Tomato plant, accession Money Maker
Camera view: bottom (45 deg); turntable rotation: 300 degrees
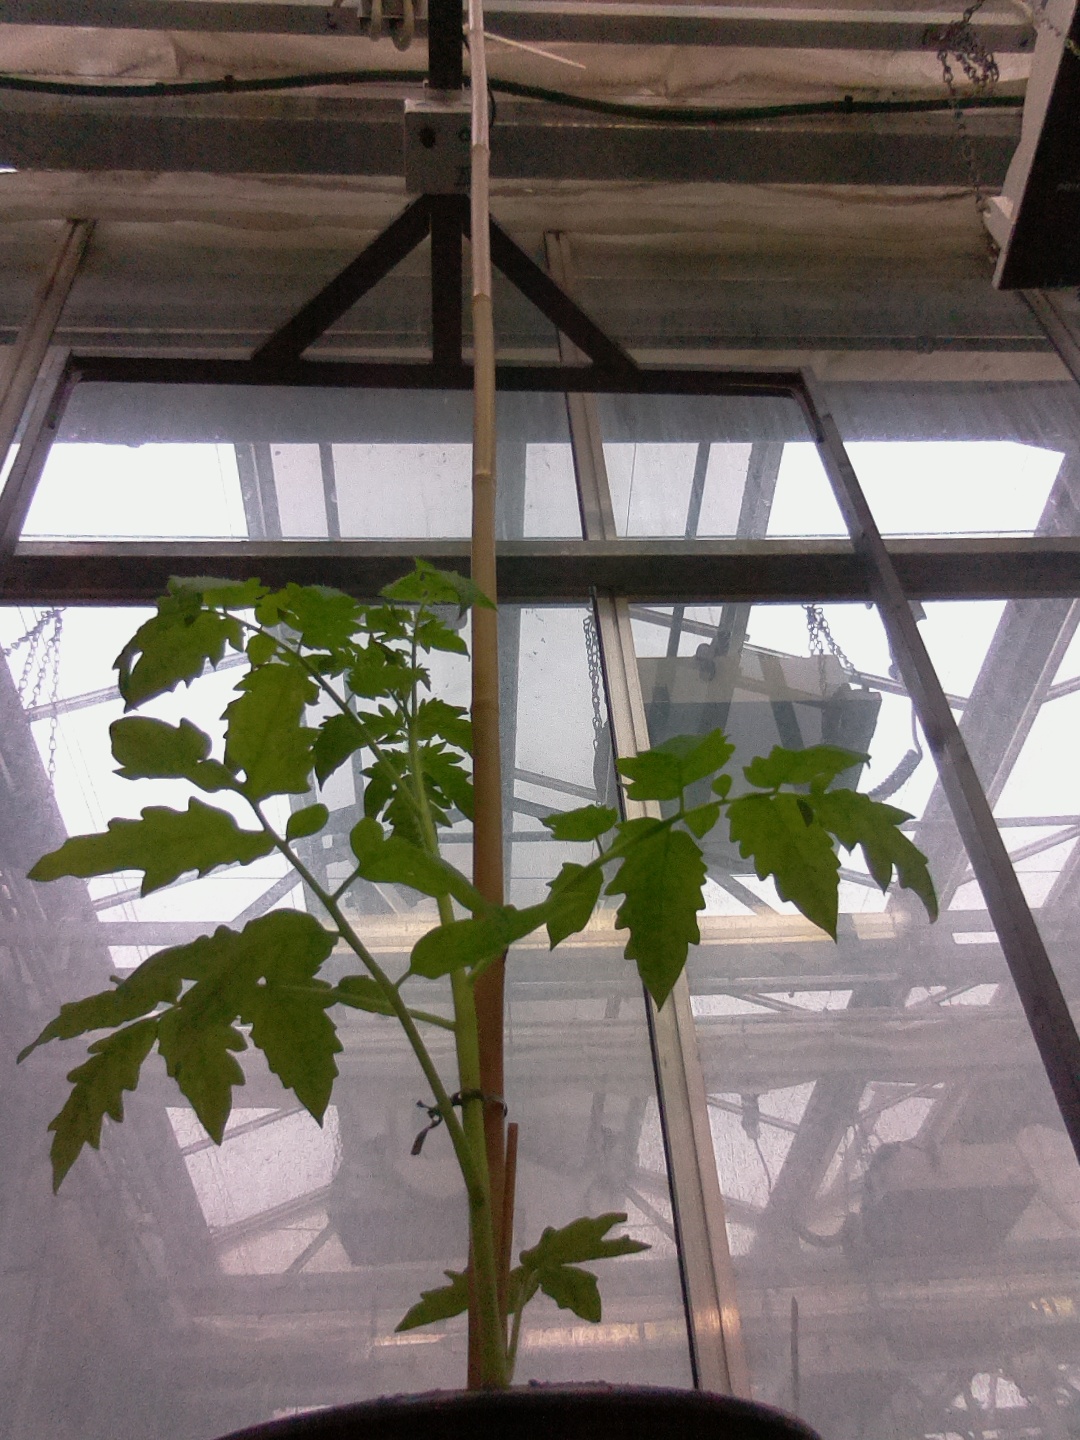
BBCH growth stage 13: 6 of true leaves visible